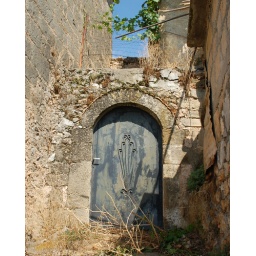
Metal door in stone wall